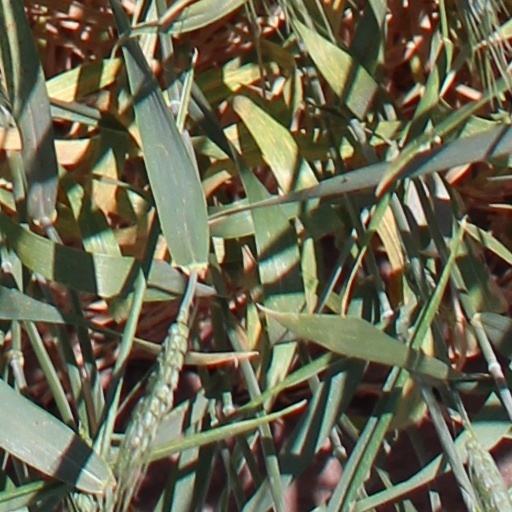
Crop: wheat